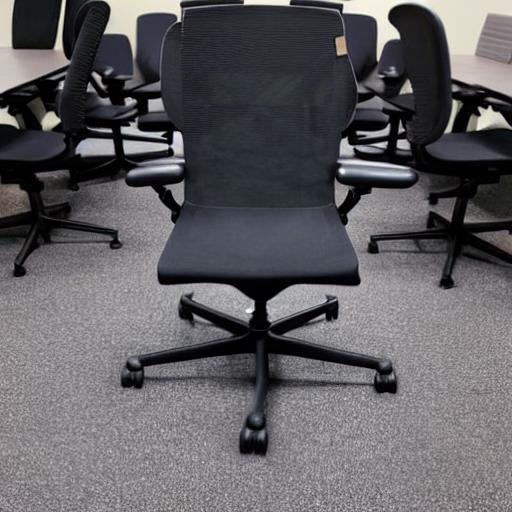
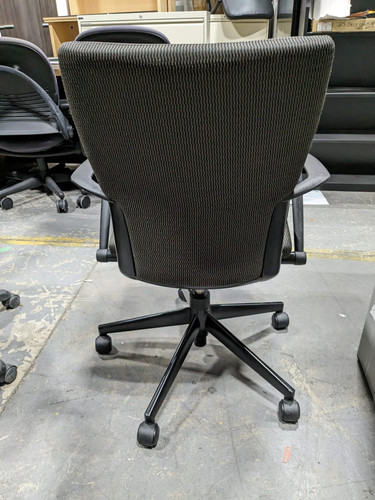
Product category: items_chair
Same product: no